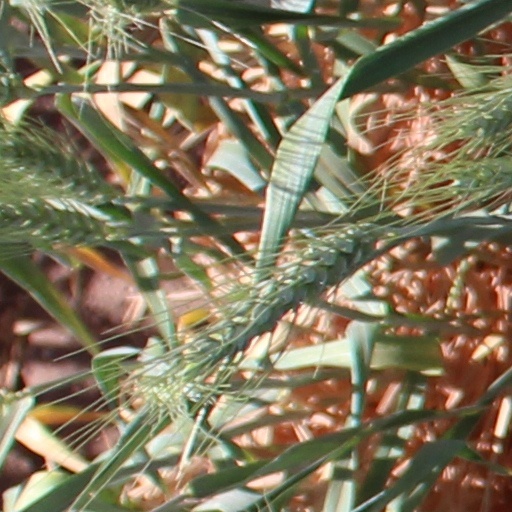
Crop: wheat